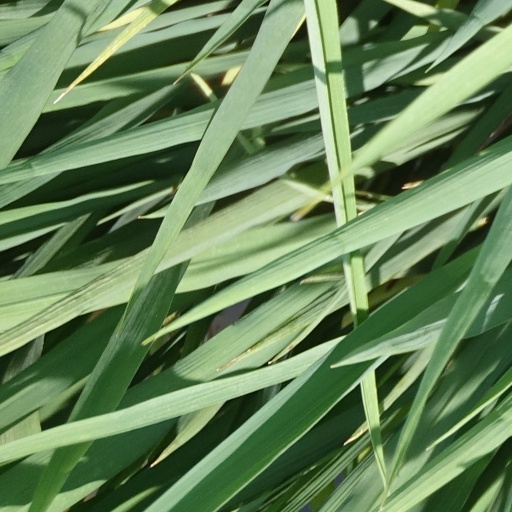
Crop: rice